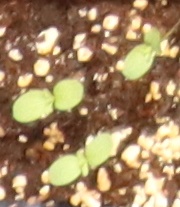
Label: Flax